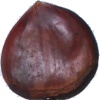
Label: chestnut